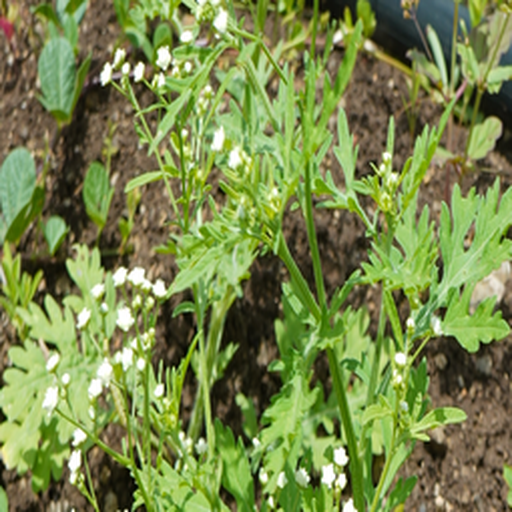
Weed species: Gajar_gavat_(Parthenium hysterophorus)